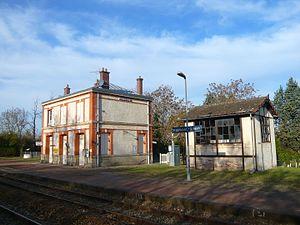
La Gare de Saint-Rémy désaffectée aujourd'hui et pour ajouter dans l'article correspondant.
Saint-Germain-sur-Avre est une commune française située dans le département de l'Eure, en région Normandie.
Saint-Rémy-sur-Avre est une commune française située dans le département d'Eure-et-Loir en région Centre-Val de Loire.
La gare de Saint-Germain - Saint-Rémy est une halte ferroviaire française fermée de la ligne de Saint-Cyr à Surdon, située sur le territoire de la commune de Saint-Germain-sur-Avre, dans le département de l'Eure, à proximité de Saint-Rémy-sur-Avre, dans le département d'Eure-et-Loir.